Private equity firm

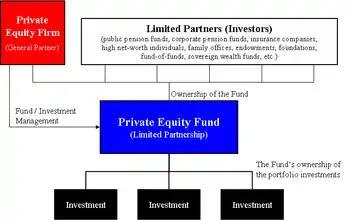
Diagram of the structure of a generic private equity firm

A private equity firm or private equity company (often described as a financial sponsor) is an investment management company that provides financial backing and makes investments in the private equity of a startup or of an existing operating company with the end goal to make a profit on its investments. The target companies are generally privately owned entities (not publicly listed), but on rare occasions a private equity firm may purchase the majority of a publicly listed company and delist the firm after the purchase.